Harry Morgan

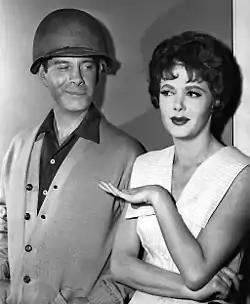
With Cara Williams in "Pete and Gladys"

Morgan made his screen debut (originally using the name "Henry Morgan") in the 1942 movie "To the Shores of Tripoli". His screen name later became "Henry 'Harry' Morgan" and eventually Harry Morgan, to avoid confusion with the popular humorist of the same name.